Leas Cliff Hall

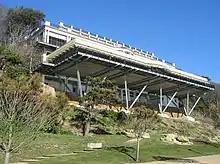
View of the hall from the bottom of the cliff

The stage is flat, 48 feet wide and up to 27 feet deep. The hall can accommodate around 1,000 people seated or 1,500 standing.